Conner Greene

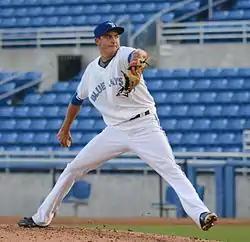
Greene with the Dunedin Blue Jays in 2015

James Conner Greene (born April 4, 1995) is an American professional baseball pitcher for the Wei Chuan Dragons of the Chinese Professional Baseball League (CPBL). He has previously played in Major League Baseball (MLB) for the Baltimore Orioles and Los Angeles Dodgers. The Toronto Blue Jays drafted him in the seventh round of the 2013 MLB draft.